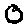
Label: 0